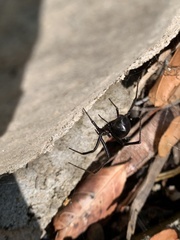
Species: Lactrodectus_hesperus